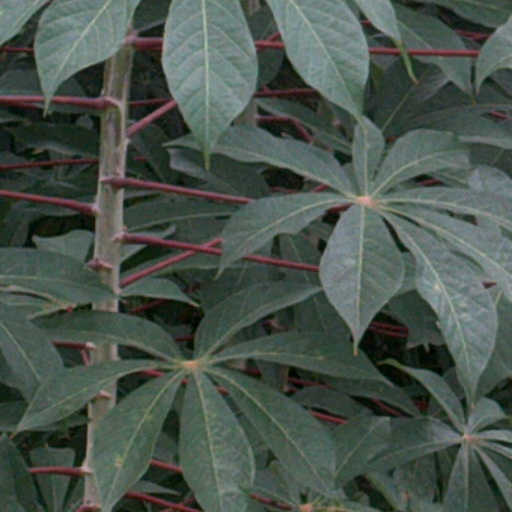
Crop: cassava